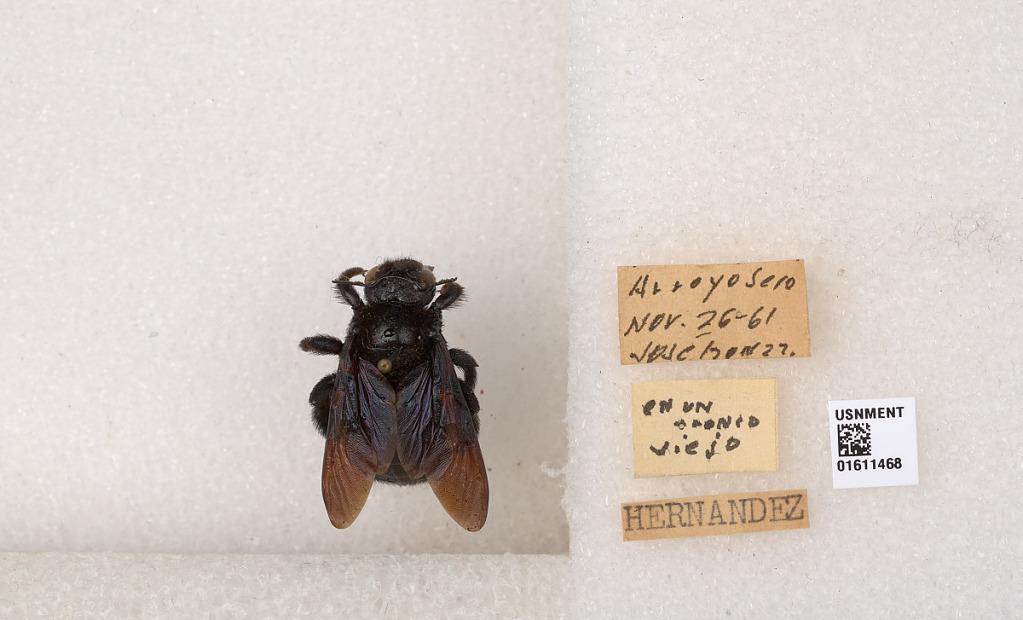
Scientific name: Xylocopa (Neoxylocopa) sp.
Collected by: D. Anderson
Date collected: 1961-11-26
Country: Mexico
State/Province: Guanajuato
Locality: Arroyo Sero (Arroyo el Cero)